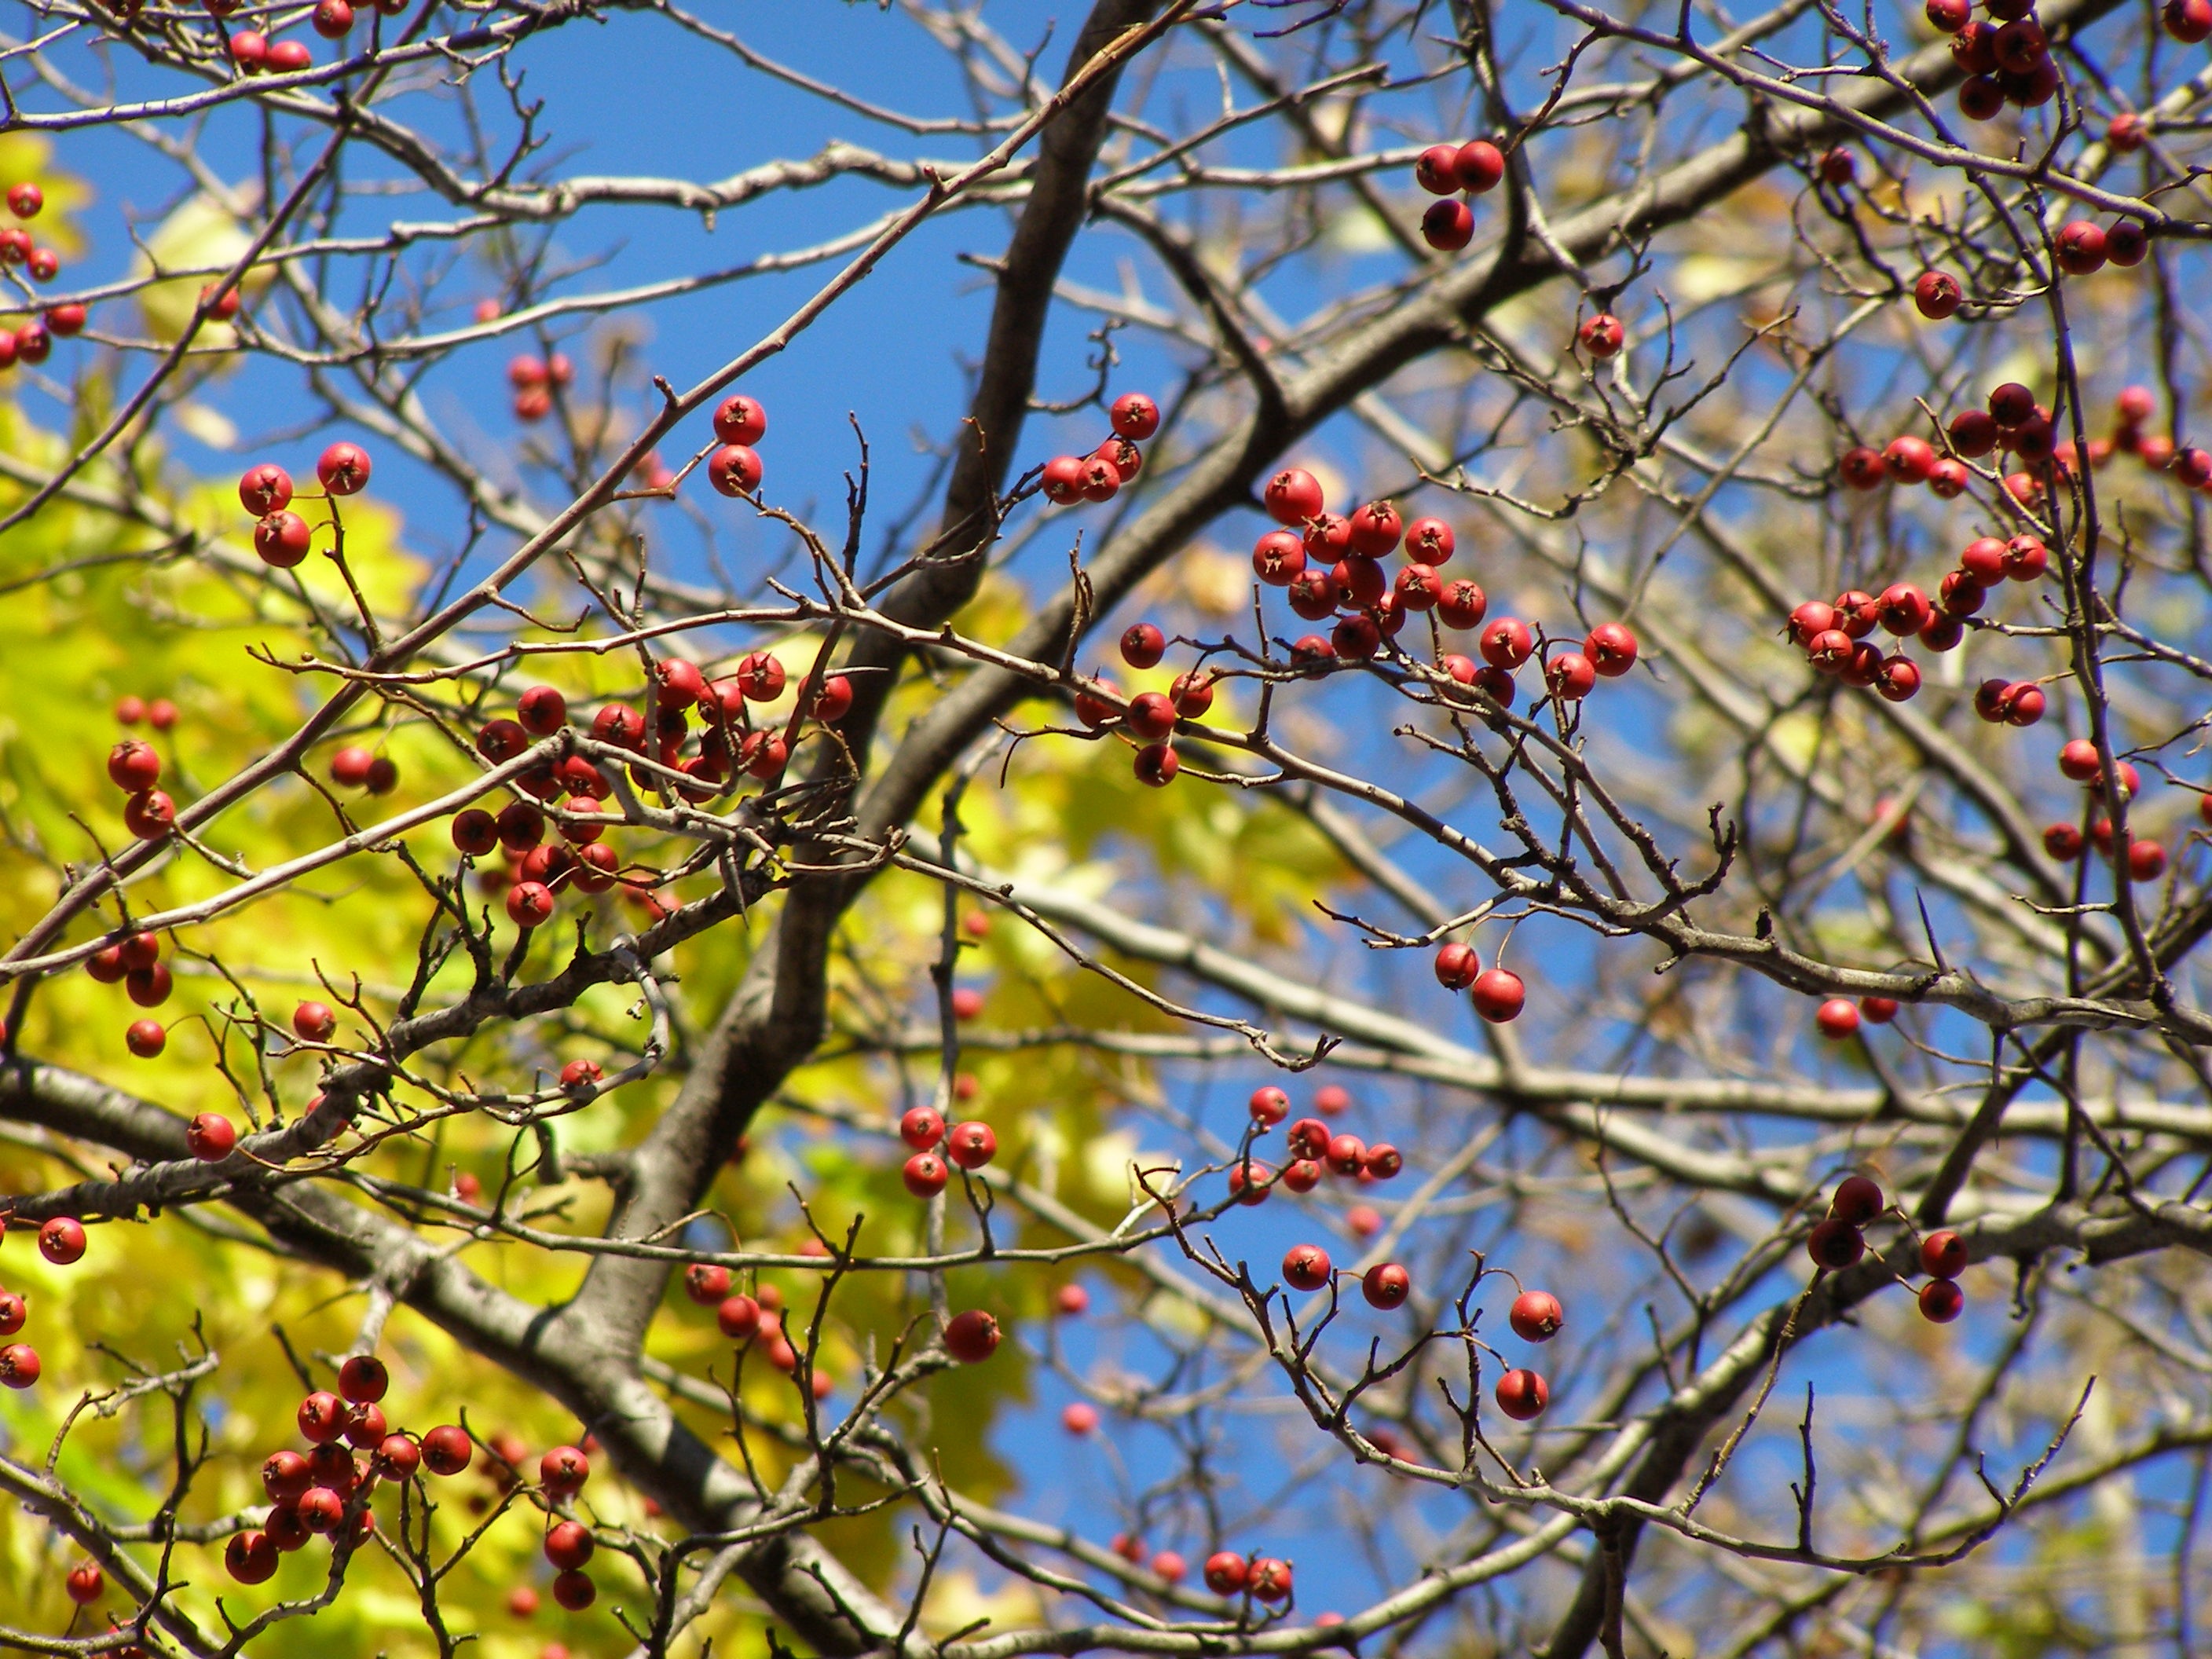
tree, outdoor, branch, blossom, winter, plant, sky, sunlight, leaf, flower, spring, red, produce, autumn, botany, blue, flora, season, trees, berries, shrub, branches, flowering plant, woody plant, land plant